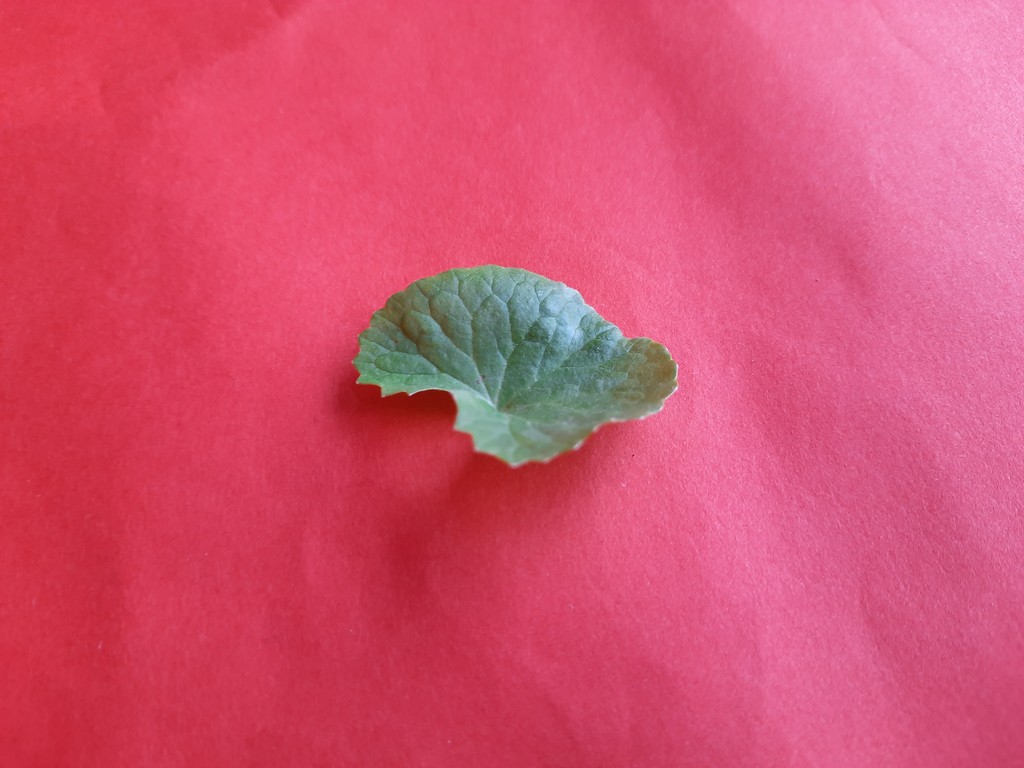
Label: Healthy